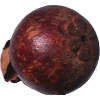
Label: Mangostan 1